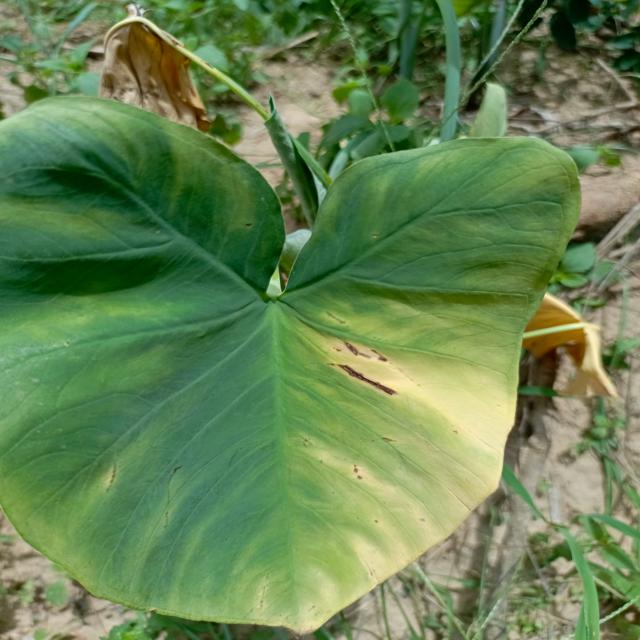
Label: Early_Blight